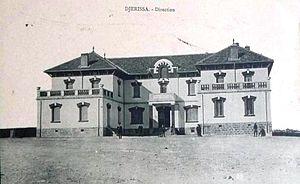
Siege de la Société du Djebel Djerissa en 1907
Le protectorat français de Tunisie est institué par le traité du Bardo du 12 mai 1881 au terme d’une rapide conquête militaire. La souveraineté tunisienne est réduite à néant dès 1883, le bey se contentant de signer les décrets et lois préparés par le résident général de France en Tunisie. Si l’administration tunisienne au niveau local reste en place, elle se contente de faire le lien entre la population tunisienne et les nouvelles administrations mises en place sur le modèle de ce qui existe en France. Le budget du gouvernement tunisien est rapidement assaini ce qui permet de lancer de multiples programmes de constructions d’infrastructures qui transforment complètement le pays avant tout au profit des colons, en majorité italiens dont le nombre augmente rapidement. Toute une législation foncière est mise en place permettant l'acquisition ou la confiscation de terres afin de créer des lots de colonisation revendus aux colons français qui s'approprient ainsi les meilleures surfaces cultivables.
La Société du Djebel Djerissa est une entreprise tunisienne fondée en 1907 pour exploiter les gisements de minerai de fer de Jérissa, dans le gouvernorat du Kef et de Tamera-Douahria dans le gouvernorat de Bizerte. En 1949, peu avant l'indépendance du pays, c'était la première entreprise tunisienne et la quinzième française. Le siège de la société situé à Jérissa est classé monument historique par l'arrêté du 13 décembre 2010.